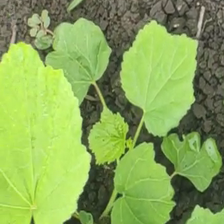
Weed species: Little_Mallow(Malva parviflora)